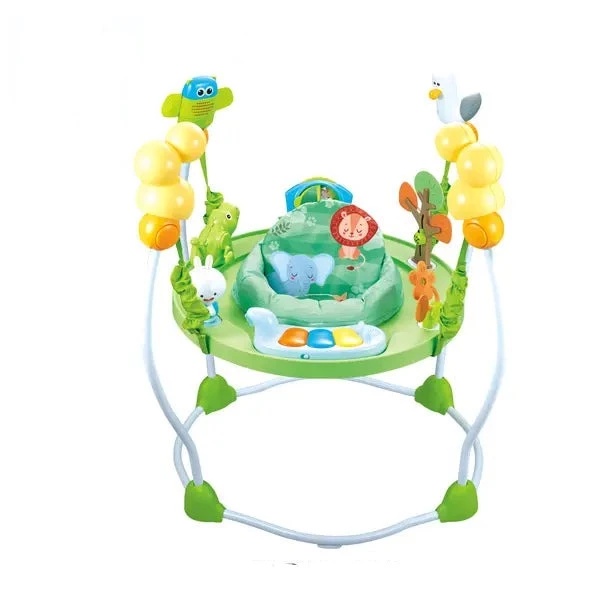
Birds Theme Baby Jumper
Birds Theme Baby Jumper Easy folding High-quality materials Color may vary Age limit: 6 to 18 months Light and Music 3-5 working days delivery time 1-2 working days delivery time Lahore
Brand: New Arrival
Category: Baby & Toddler > Baby Toys & Activity Equipment > Baby Walkers & Entertainers > Jumperoos